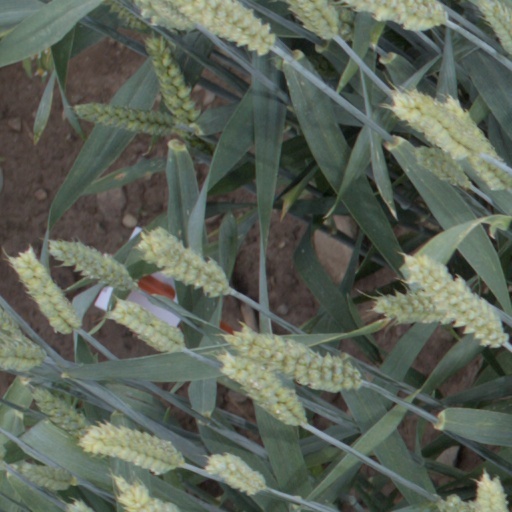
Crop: wheat